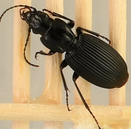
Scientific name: Pterostichus lachrymosus
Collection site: Mountain Lake Biological Station NEON (MLBS), plot MLBS_002